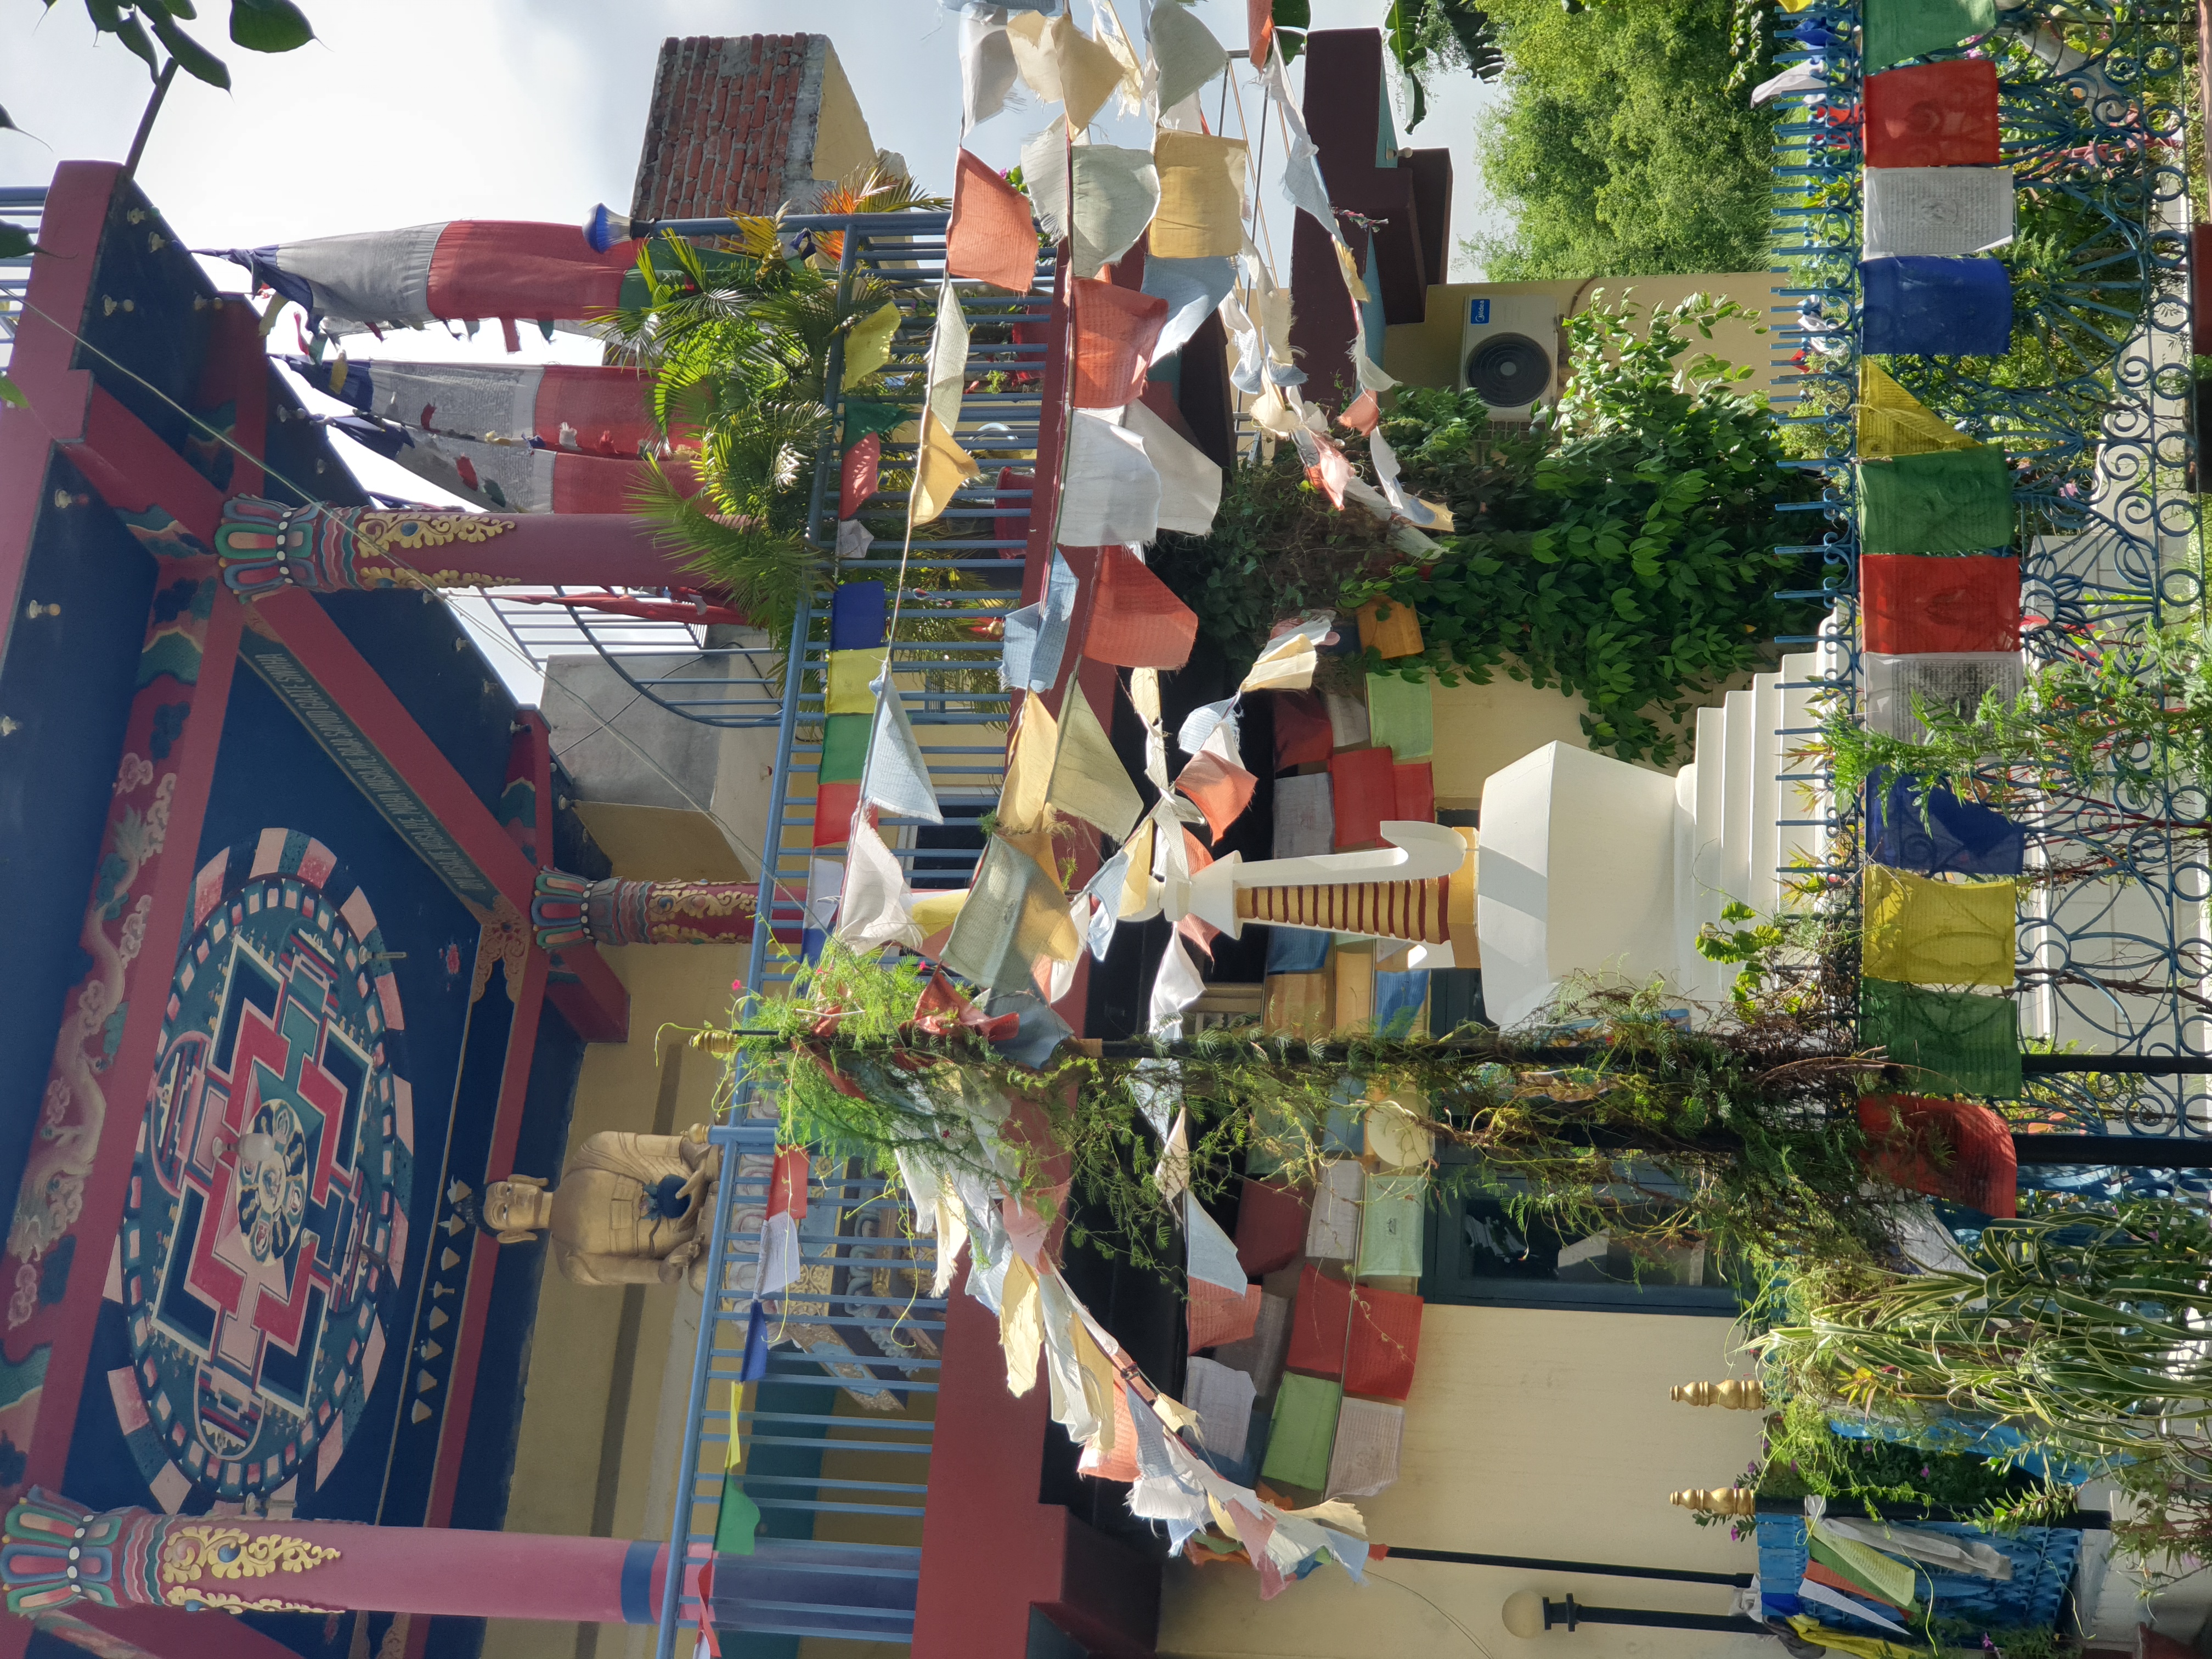
Heritage site: Nyahgayur_Shanti_Buddha_Gumba